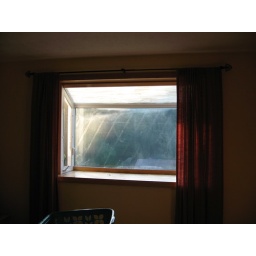
Before: Garden window in our bedroom